Operation Pacific

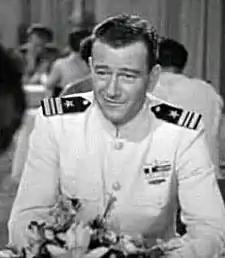
Screenshot of Wayne

John Wayne and Patricia Neal did not get along during filming. Nearly fourteen years later, however, they worked together on "In Harm's Way" (1965) where she noted that he had mellowed a lot, possibly because he was seriously ill with lung cancer at the time.